Describe the emotion expressed in this image:  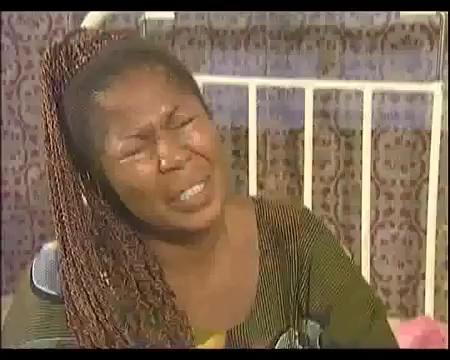
This person displays Pain, valence and arousal with low intensity.